Thomastown, Victoria

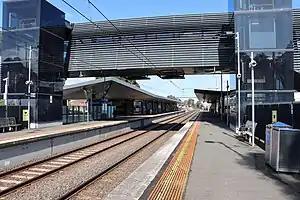
Thomastown Railway Station 2022

Thomastown is a suburb of Melbourne, Victoria, Australia, 16 km driving distance (14km line of sight) approximately 30 minutes north of Melbourne's central business district, located within the City of Whittlesea local government area. Thomastown recorded a population of 14,234 at the .